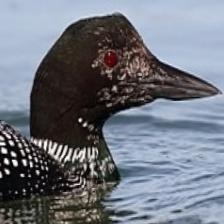
Species: COMMON LOON
Scientific name: GAVIA IMMER